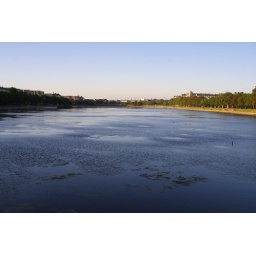
view of the water and the city from the bridge near our hotel